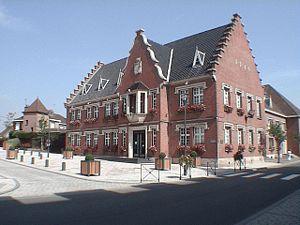
La mairie et la place Jean-Marie Ryckewaert, à Steenvoorde.
Steenvoorde est une commune française située dans le département du Nord, en région Hauts-de-France. Le village est au centre de l'Houtland, dans le Westhoek.
Le canton de Steenvoorde est un ancien canton français, situé dans le département du Nord et la région Nord-Pas-de-Calais.